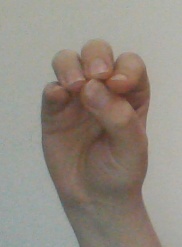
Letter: ha